Calamity Jane

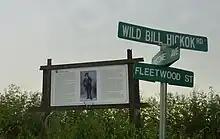
Marker east of Princeton indicating the most widely believed location of her birth. The site was later occupied by a Premium Standard Farms hog farm.

Much of the information about the early years of Calamity Jane's life comes from an autobiographical booklet that she dictated in 1896, written for publicity purposes. It was intended to help attract audiences to a tour she was about to begin, in which she appeared in dime museums around the United States. Some of the information in the pamphlet is exaggerated or even completely inaccurate.